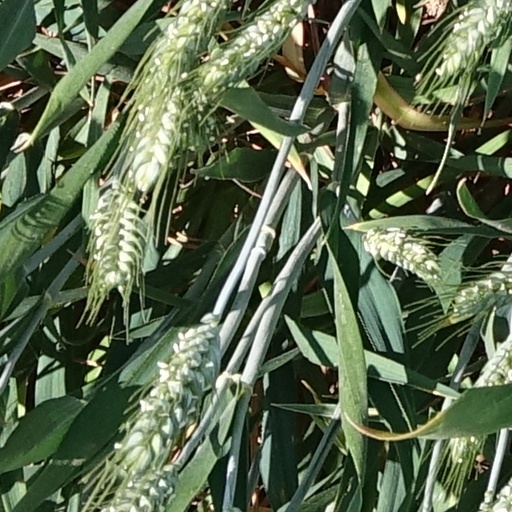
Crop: wheat